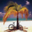
Label: palm_tree